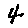
Label: 4